Larry Grantham

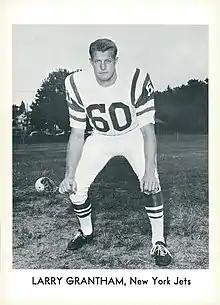
Grantham in 1963

James Larry Grantham (September 16, 1938 – June 17, 2017) was an American professional football player who was a linebacker for the New York Titans/Jets of the American Football League (AFL) and later National Football League (NFL). He played college football for the Ole Miss Rebels. He also played pro ball for the Florida Blazers of the World Football League (WFL).